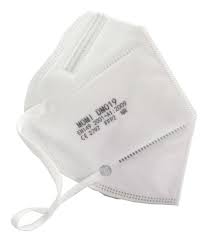
Waste category: trash